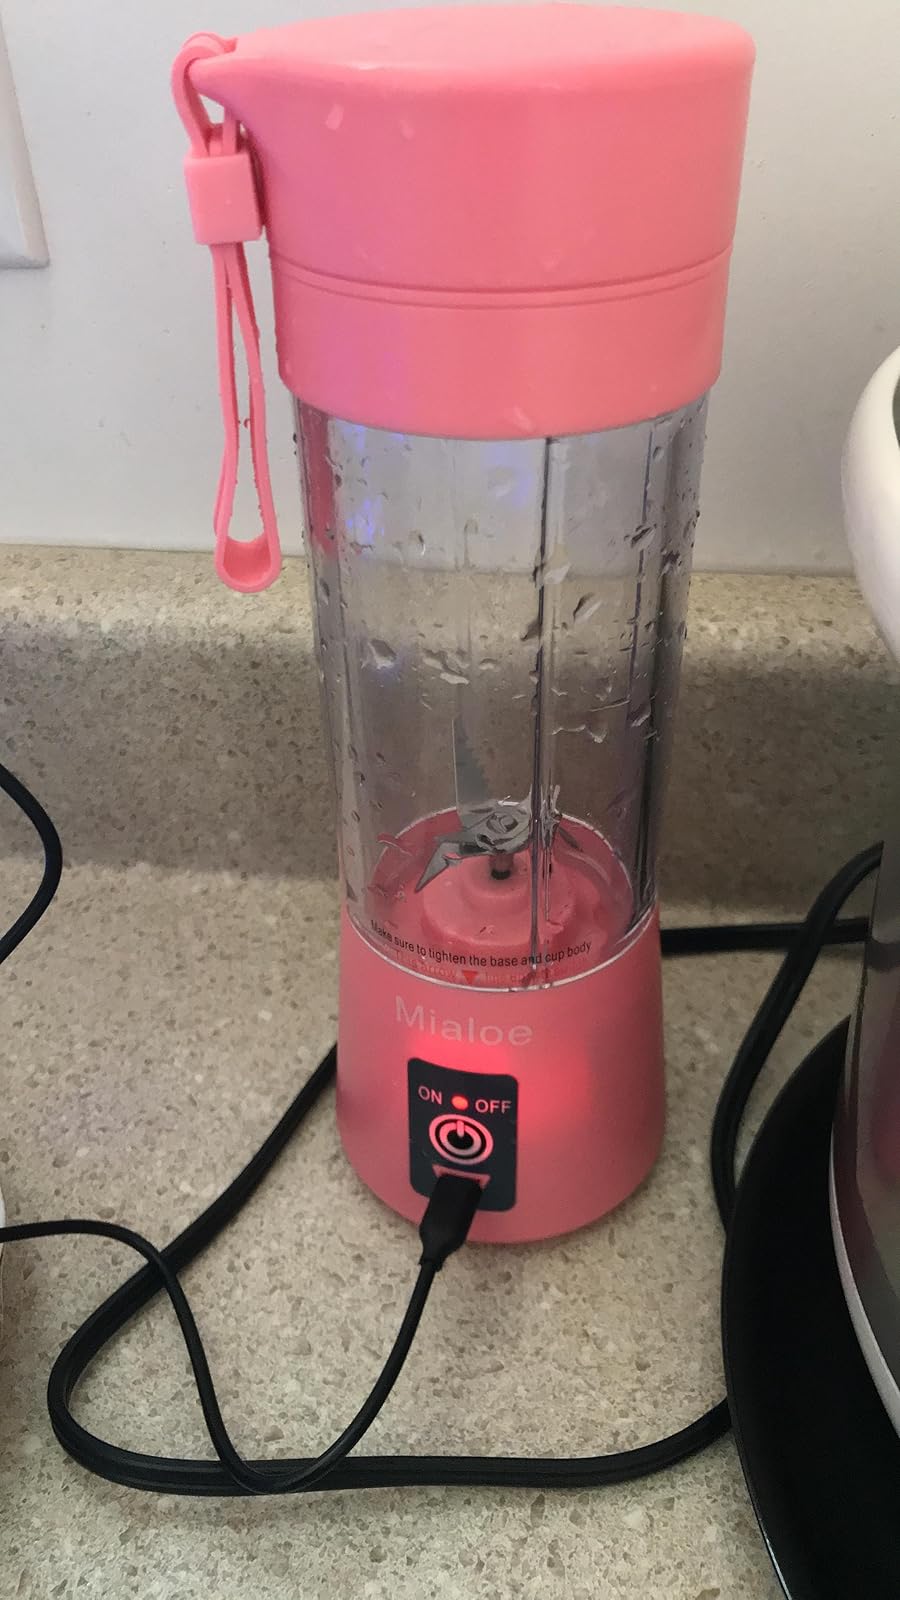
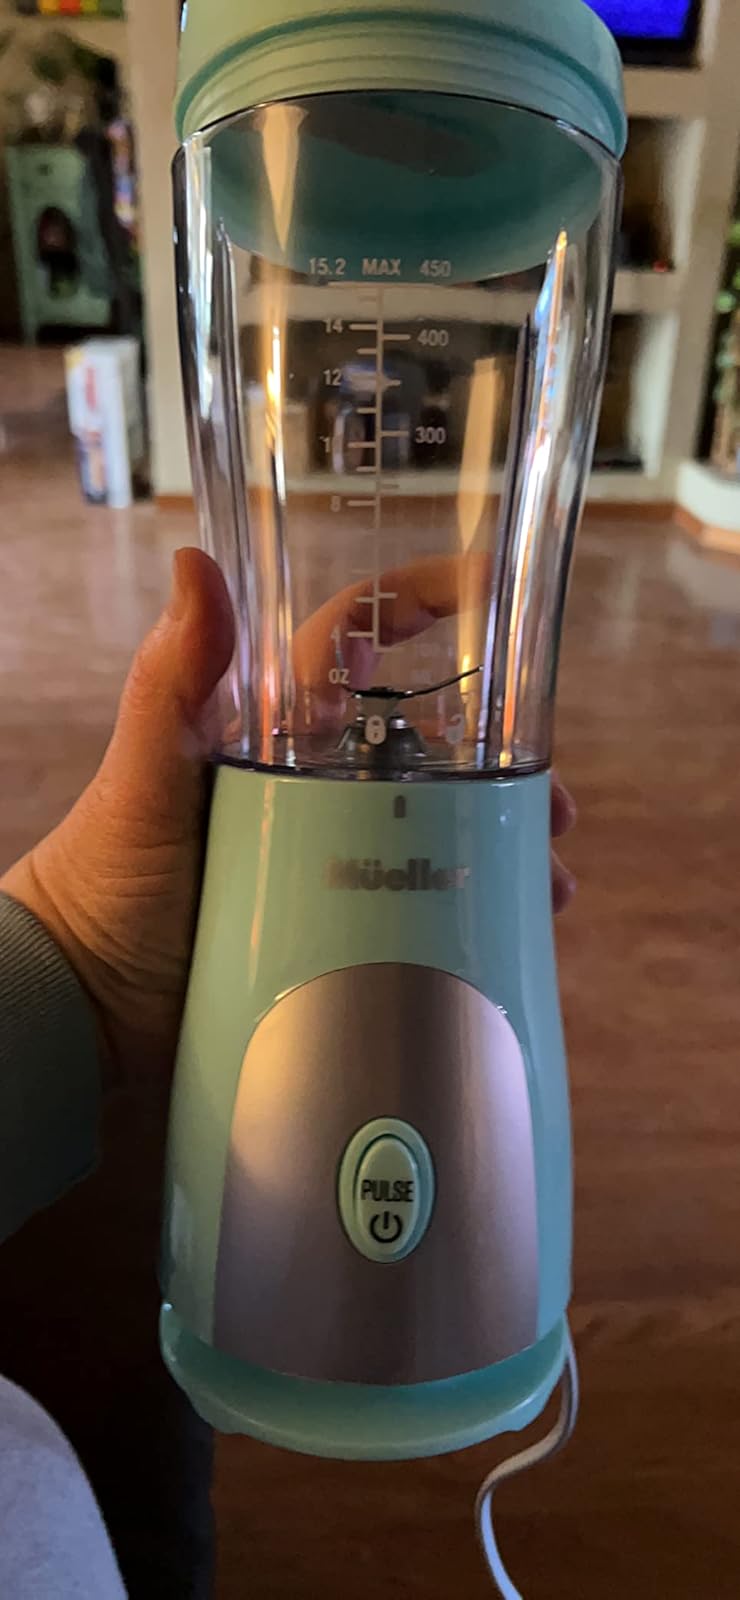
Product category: items_blender
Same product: no